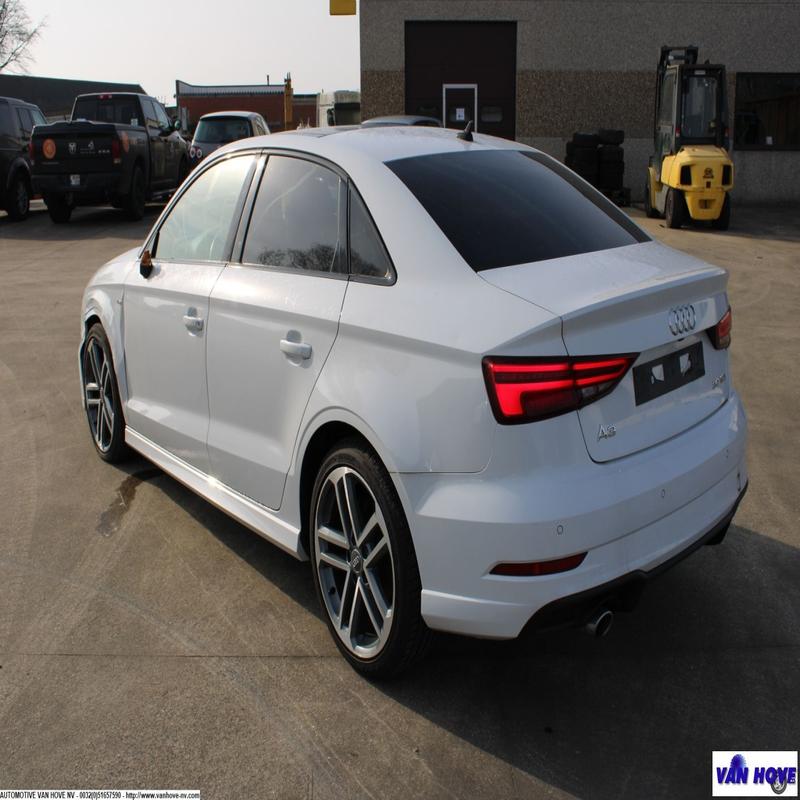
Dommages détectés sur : plaque d'immatriculation arrière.
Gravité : majeur